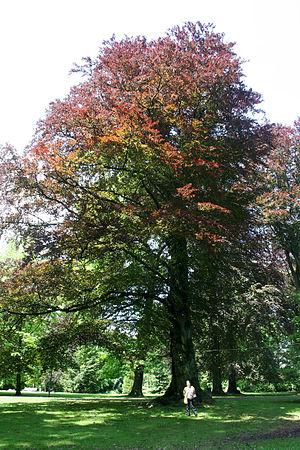
Morlanwelz (Belgique), le parc (arboretum). Hêtre pourpre foncé (Fagus sylvatica ""Atropunicea"").